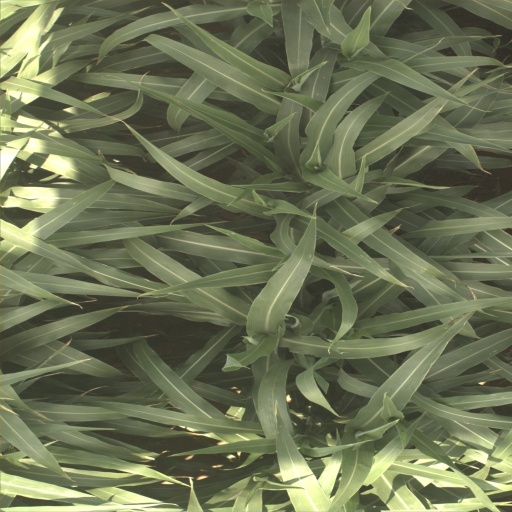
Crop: sorghum